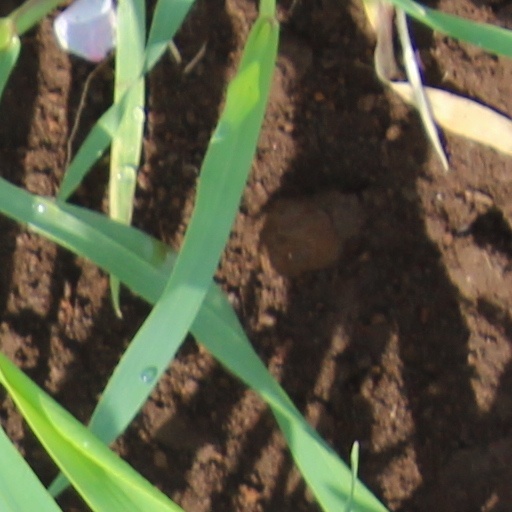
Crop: wheat